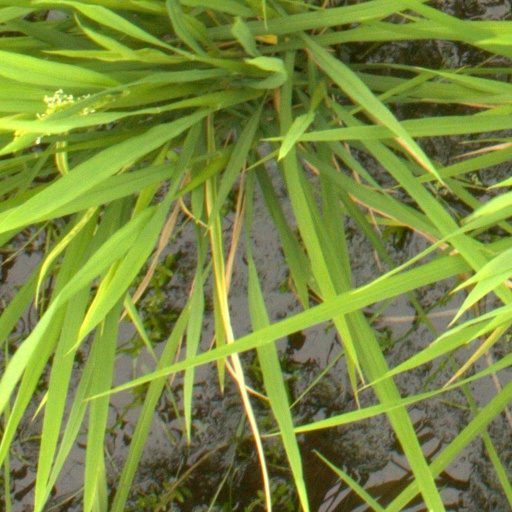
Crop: rice